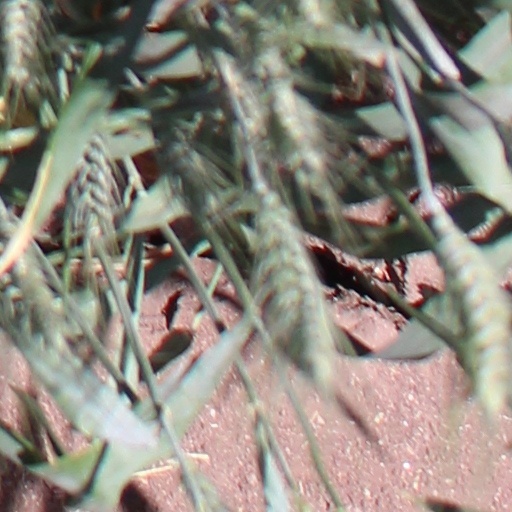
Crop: wheat